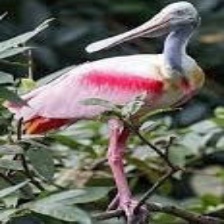
Species: ROSEATE SPOONBILL
Scientific name: PLATALEA AJAJA
ImageNet parent category: spoonbill